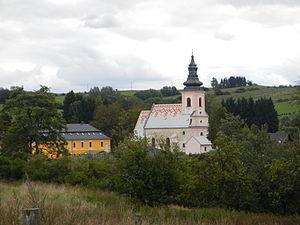
Rančířov est une commune est une commune du district de Jihlava, dans la région de Vysočina, en République tchèque. Sa population s'élevait à 430 habitants en 2019.